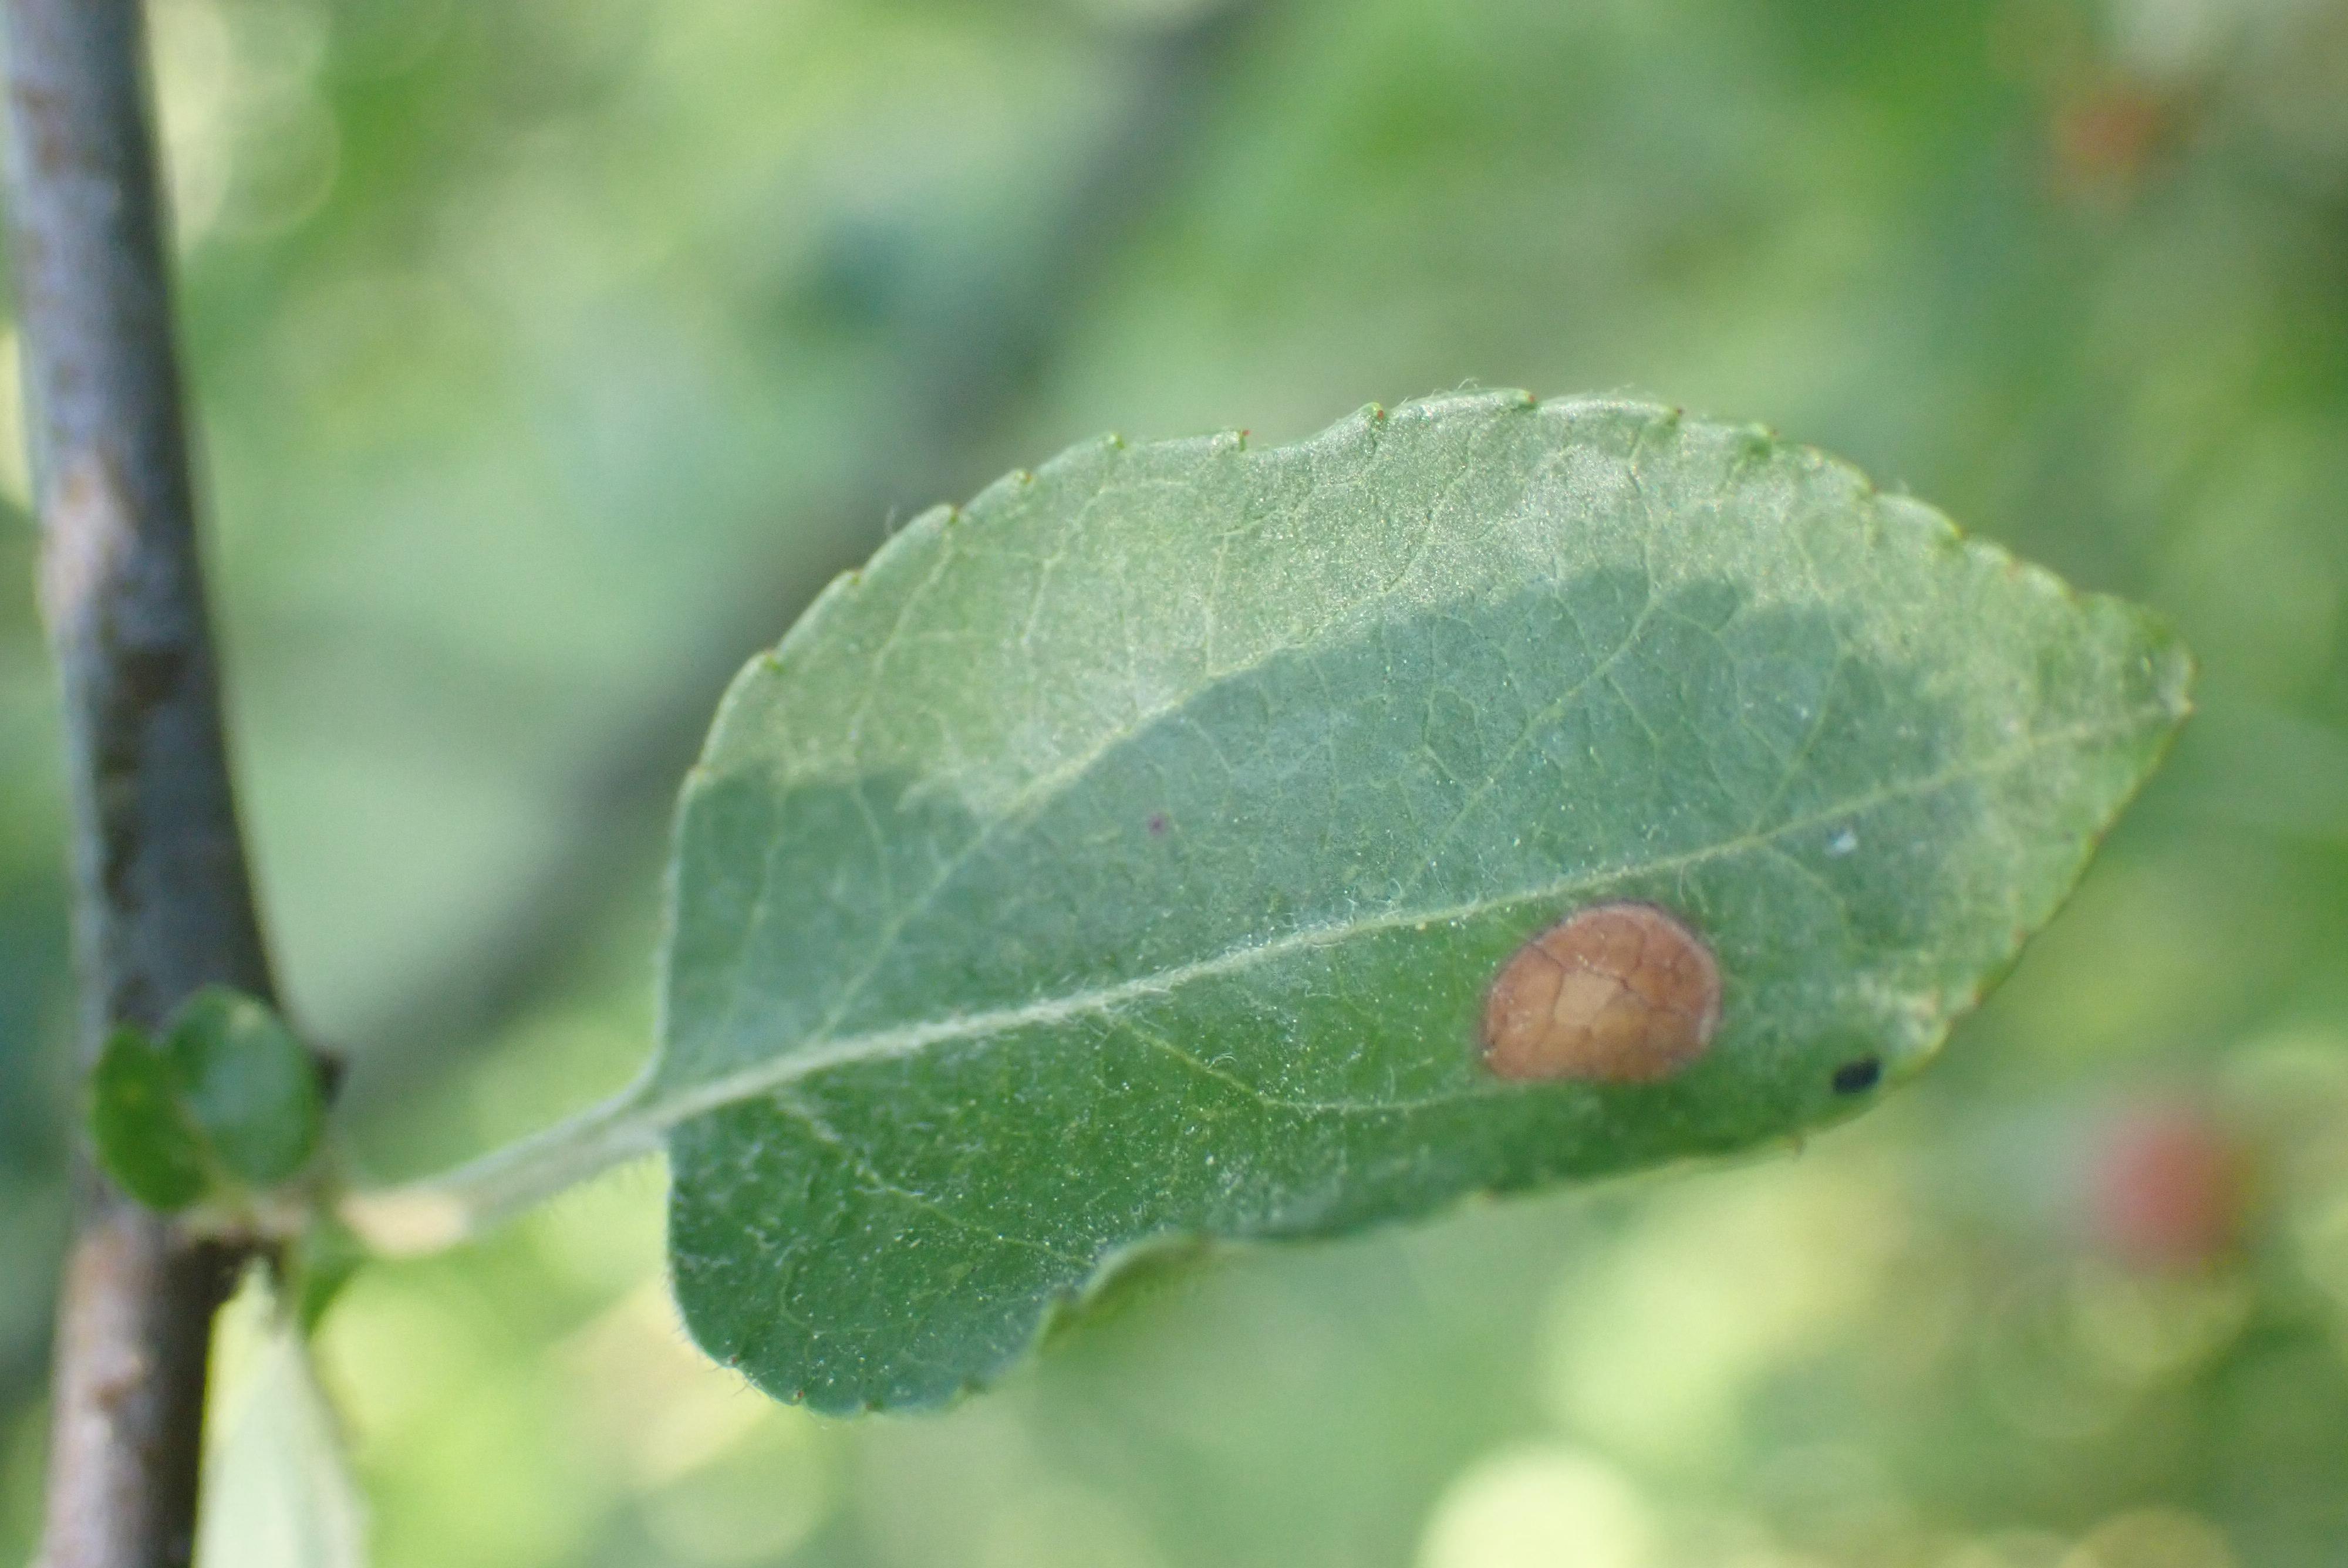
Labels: frog_eye_leaf_spot